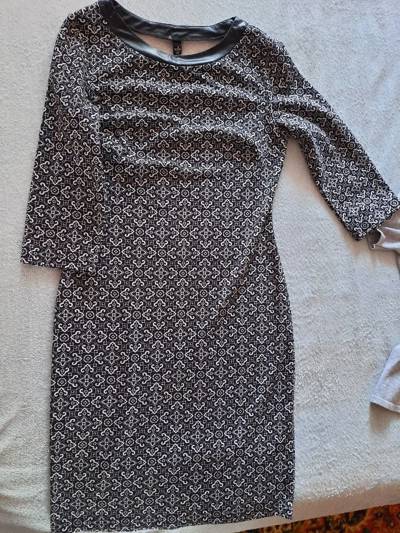
Waste category: clothes